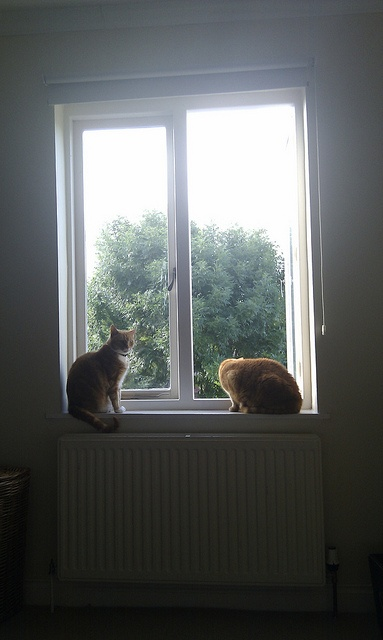
Two cats sitting in front of a window.
Two cat sitting in the window on a sunny day.
tree are two cats sitting on a window together
Two orange cats sitting on a window sill.
A couple of cats sitting on a window sill.